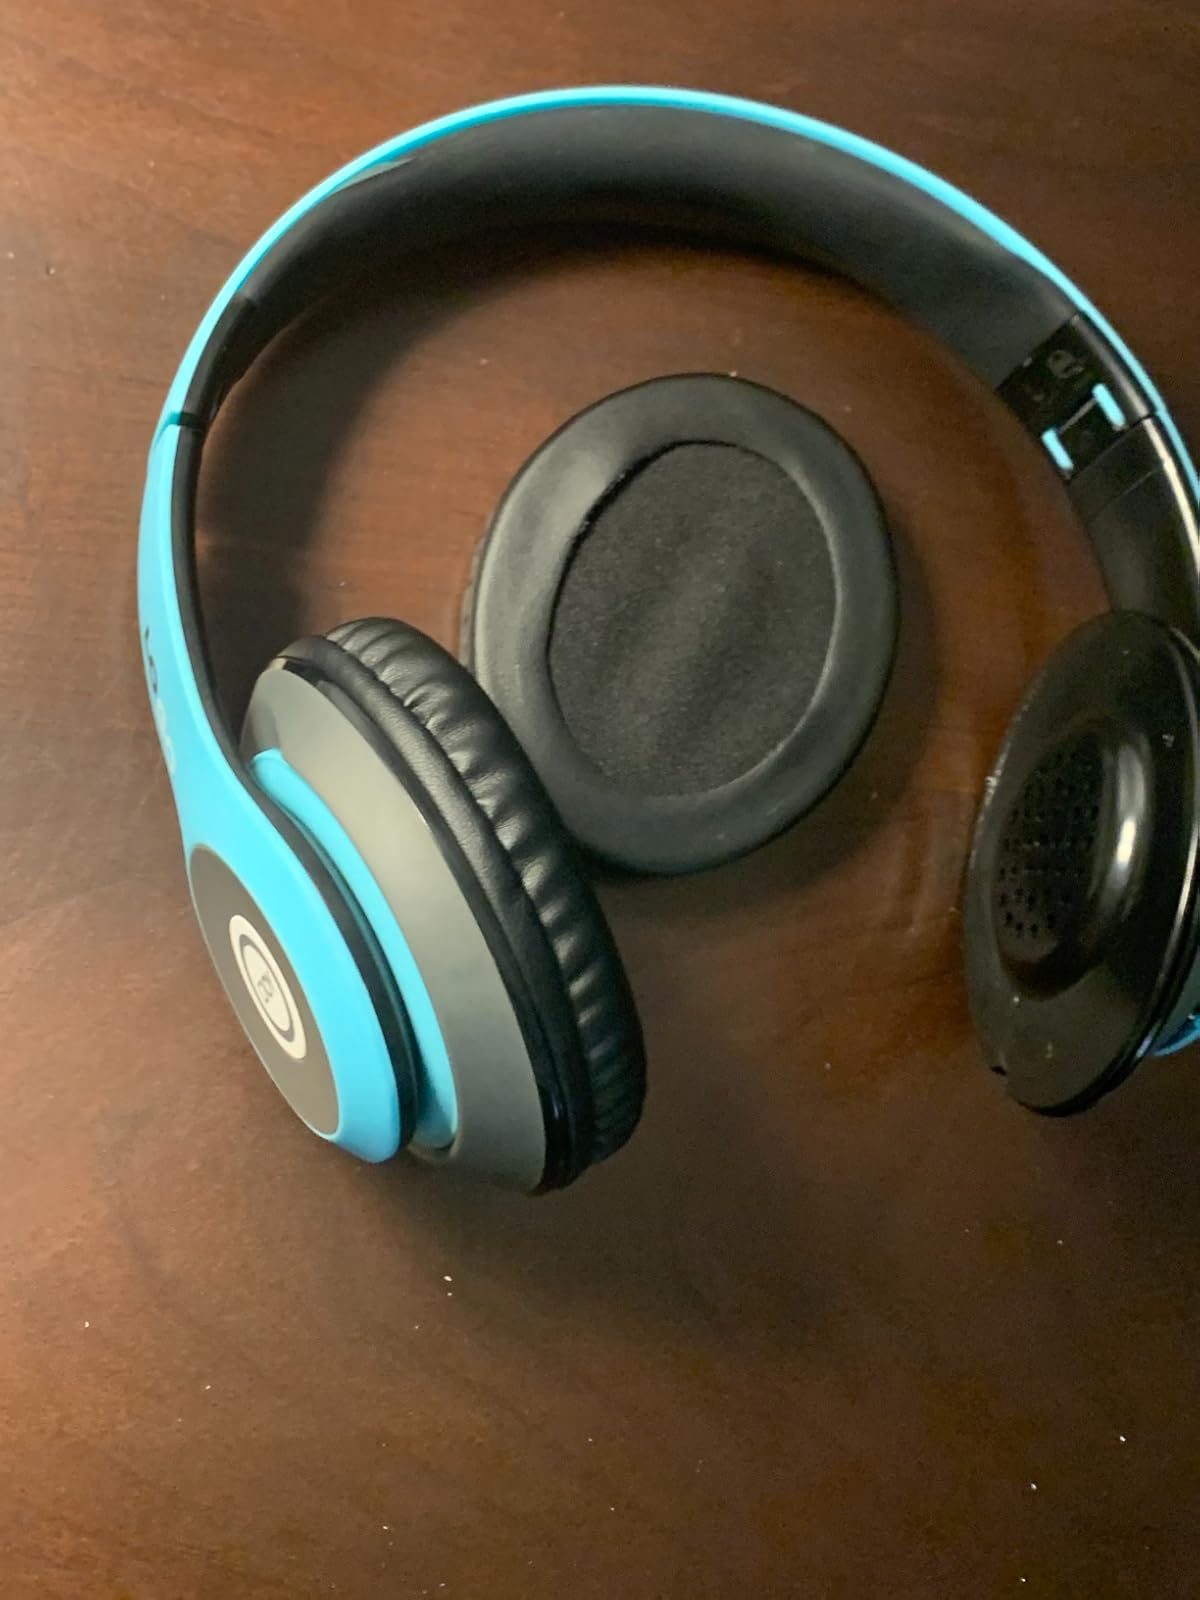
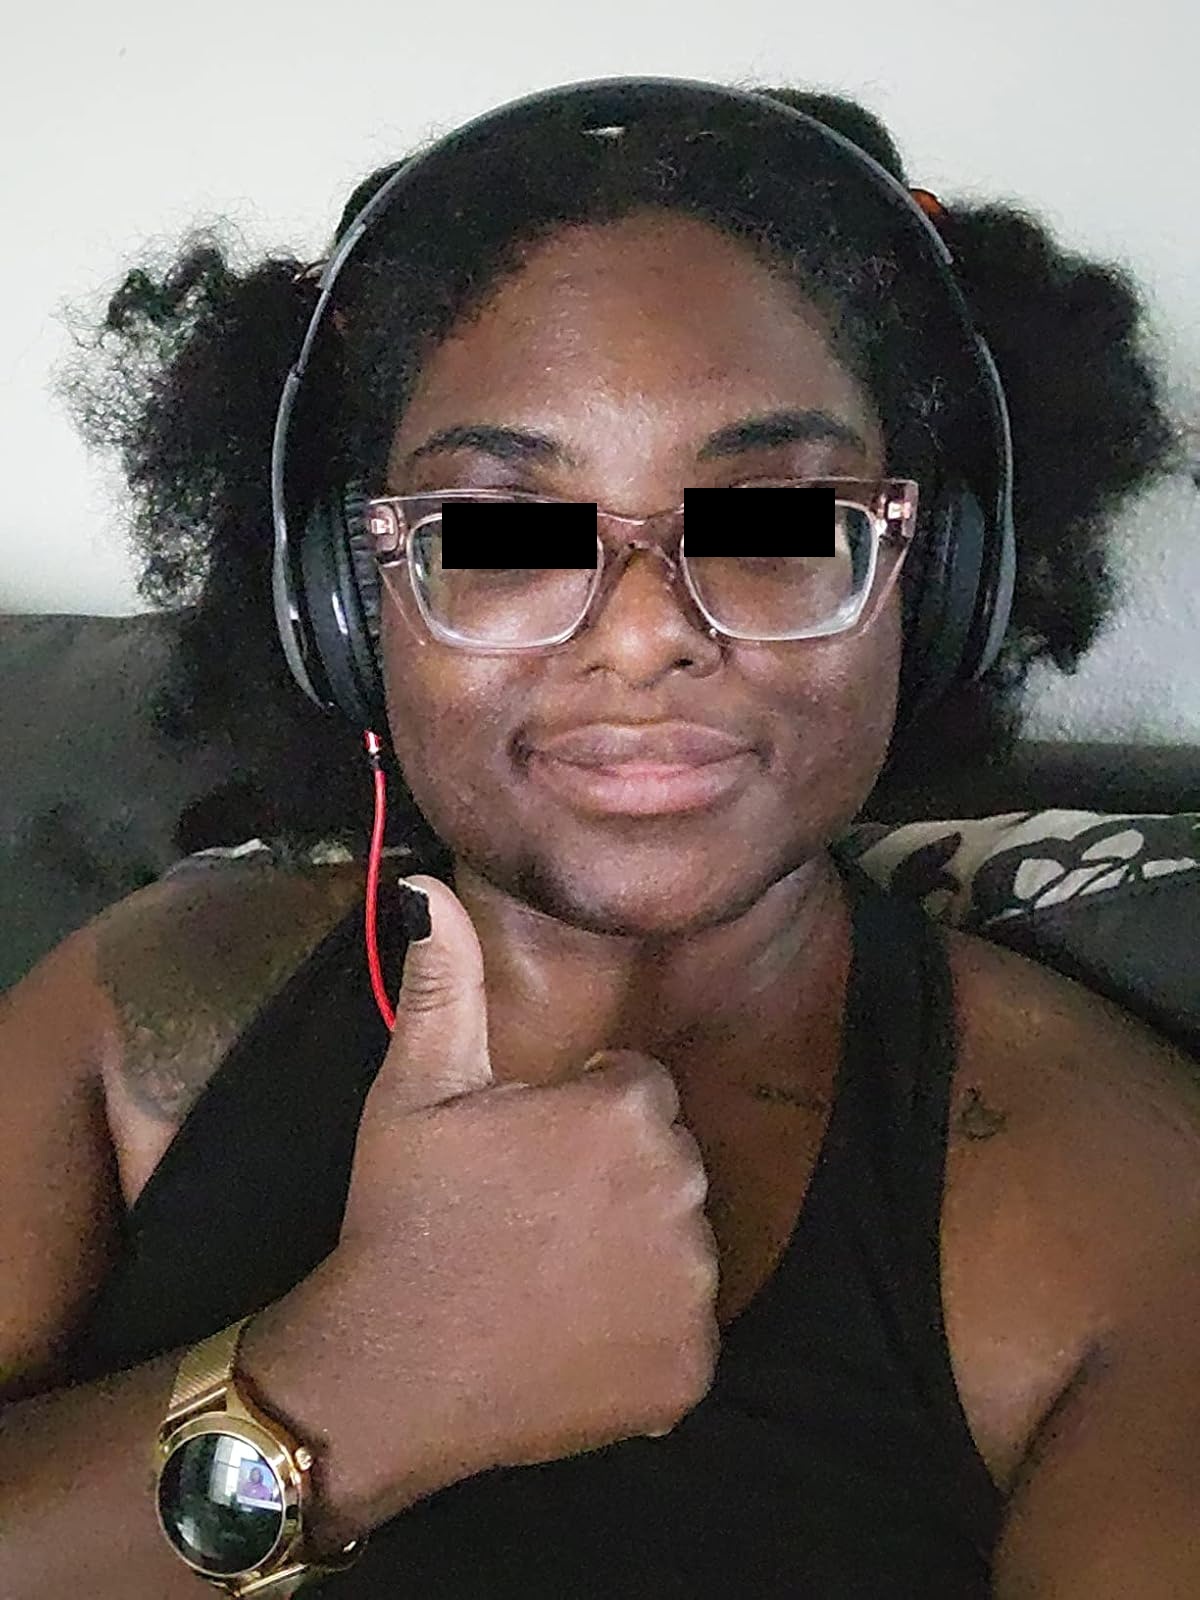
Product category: headphones
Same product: no